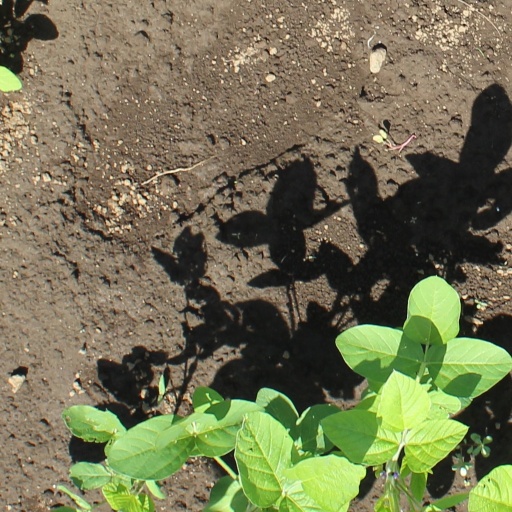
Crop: soybean